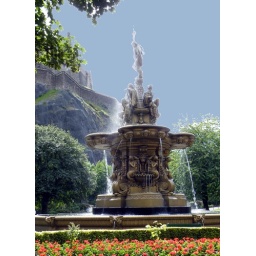
water fountain in princes street gardens edinburgh scotland